Luggenemenener

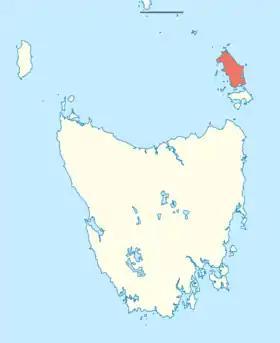
Flinder's Island

From 1830, the last of Tasmania's Aboriginal population, including Luggenemenener were banished to Flinders Island's Settlement Point (or Wybalenna Aboriginal Establishment, roughly translated as "Black Man's Houses" from the Ben Lomond language). These 160 survivors were deemed safe from white settlers in this area, but living conditions were bad, diseases spread quickly, and the resettlement scheme was short-lived. Luggenemenener died on March 21, 1837. George Augustus Robinson, the Protector of Aborigines on Flinders Island, dubbed her Queen Charlotte.